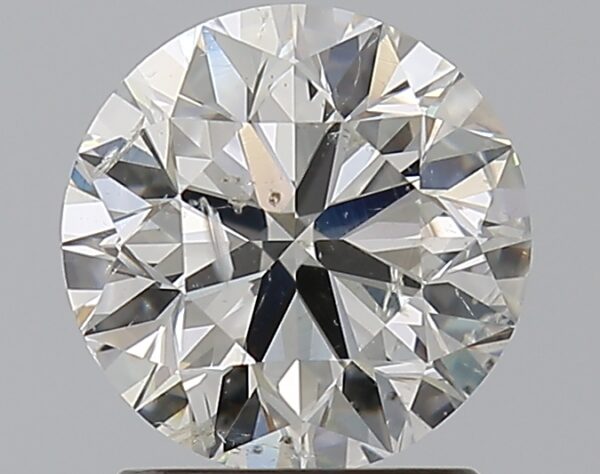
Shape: round
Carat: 1.51
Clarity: SI2
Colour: H
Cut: EX
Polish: EX
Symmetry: EX
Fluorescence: N
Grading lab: IGI
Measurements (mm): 7.25 x 7.2 x 4.58